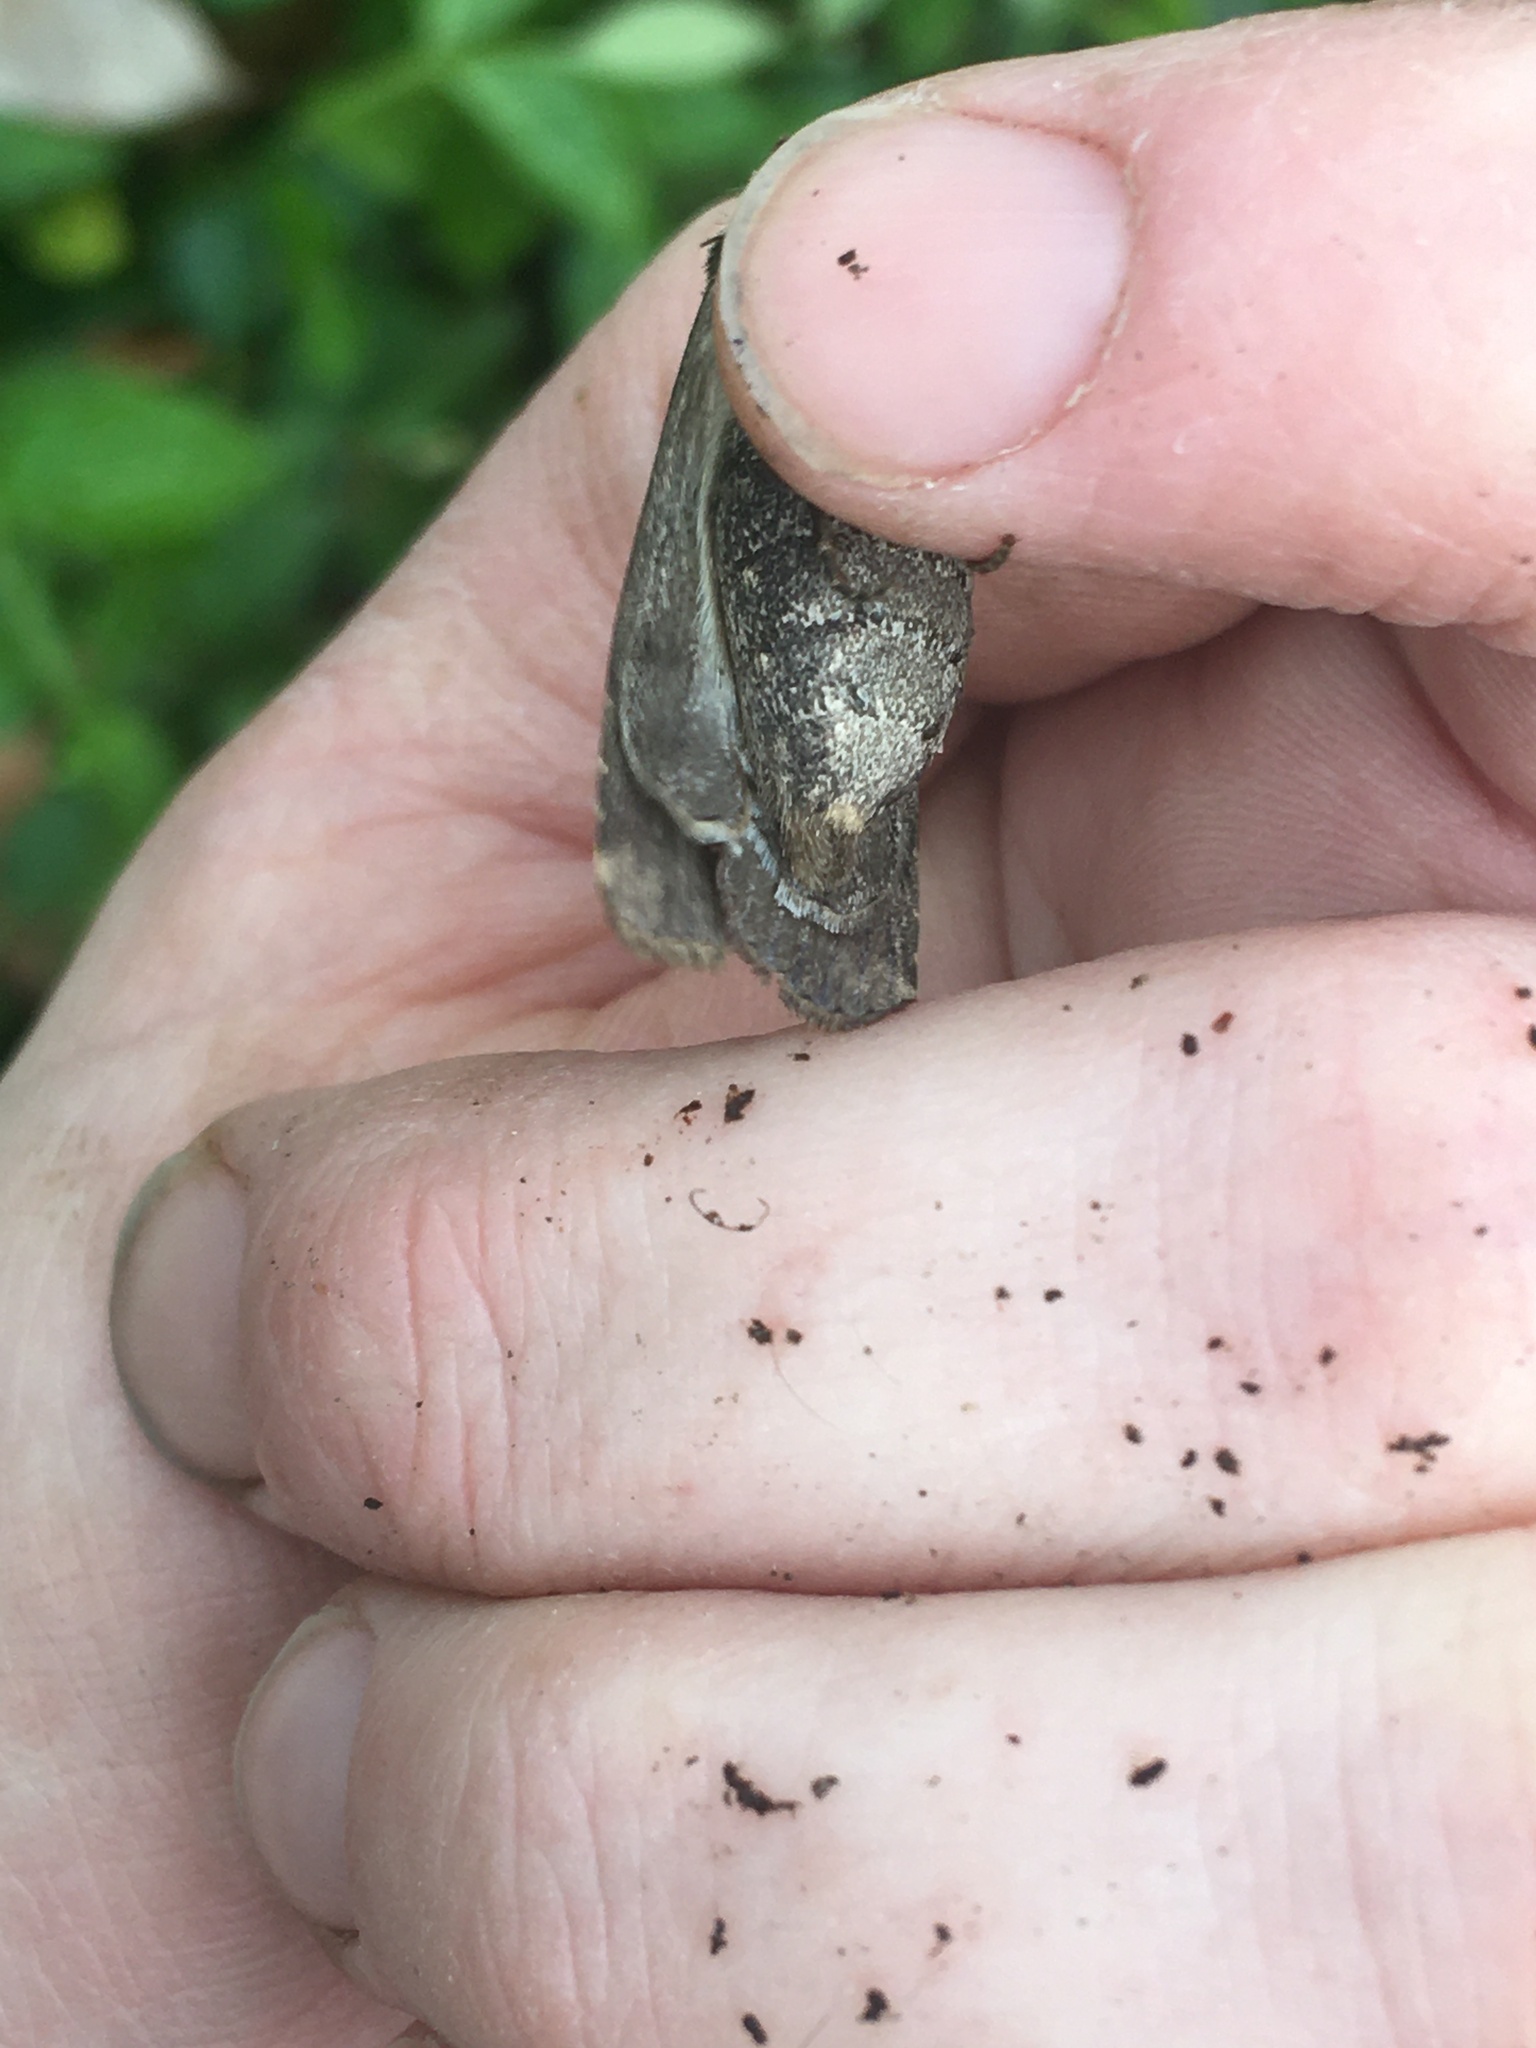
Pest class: cutworms